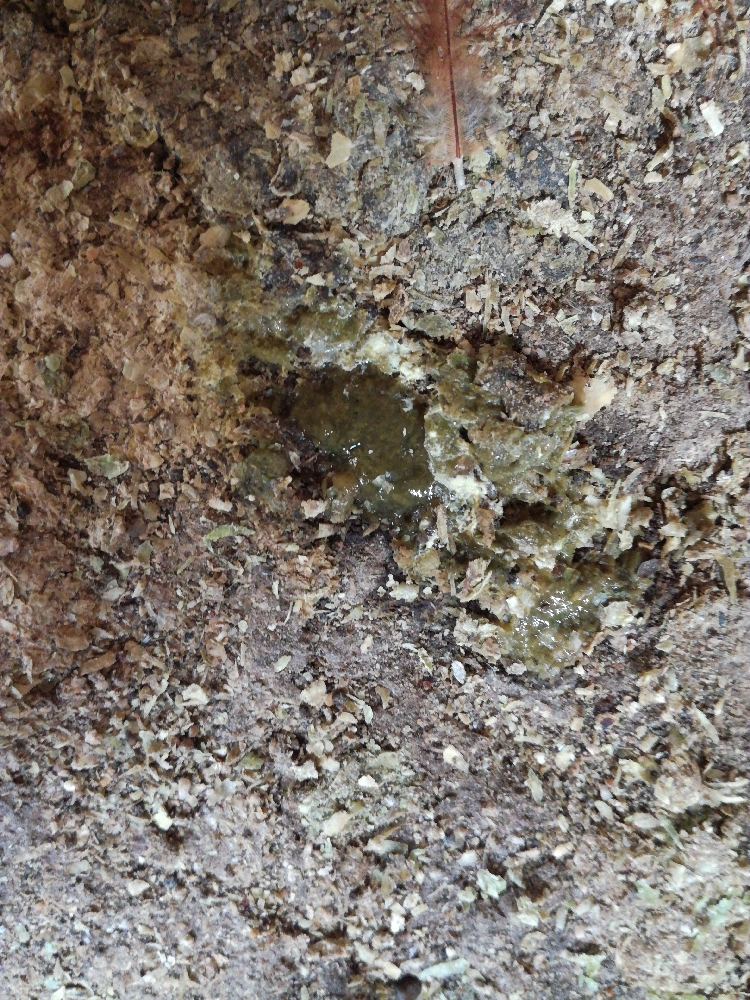
PCR-confirmed diagnosis: Newcastle disease